Abergavenny Priory Deer Park

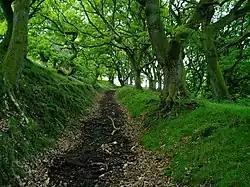
A stretch of the park boundary

Abergavenny Priory Deer Park, to the north of the town of Abergavenny in Monmouthshire, Wales, was a mediaeval deer park. Today, the site is listed on the Cadw/ICOMOS Register of Parks and Gardens of Special Historic Interest in Wales.